Event horizon

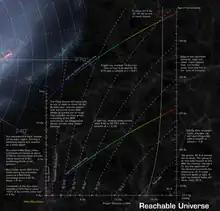
The reachable Universe as a function of time and distance, in context of the expanding Universe

In cosmology, the event horizon of the observable universe is the largest comoving distance from which light emitted "now" can ever reach the observer in the future. This differs from the concept of the particle horizon, which represents the largest comoving distance from which light emitted in the "past" could reach the observer at a given time. For events that occur beyond that distance, light has not had enough time to reach our location, even if it was emitted at the time the universe began. The evolution of the particle horizon with time depends on the nature of the expansion of the universe. If the expansion has certain characteristics, parts of the universe will never be observable, no matter how long the observer waits for the light from those regions to arrive. The boundary beyond which events cannot ever be observed is an event horizon, and it represents the maximum extent of the particle horizon.